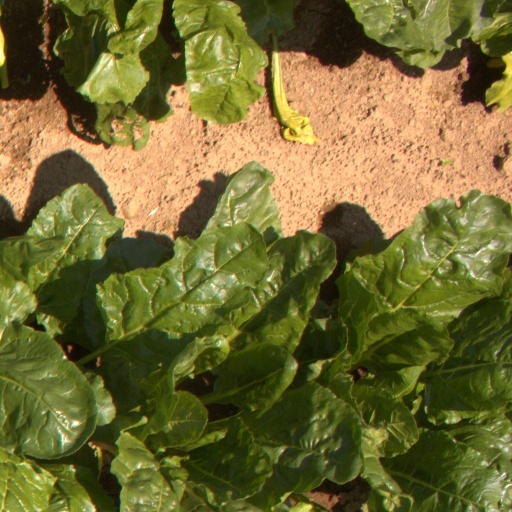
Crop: sugar beet